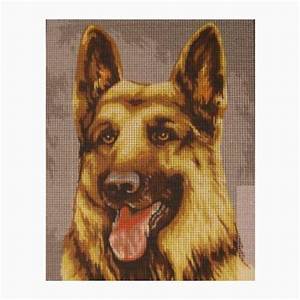
Label: cane